Ion Theodorescu-Sion

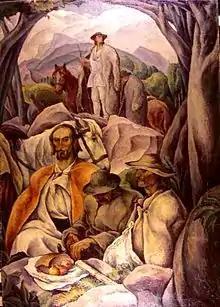
"" ("The Guards", 1925)

Theodorescu-Sion's commitment to aesthetics remains a much debated phase in his activity. Although the magazine's staff columnist noted with delight that he had abandoned his "belabored and obscure" methods for a "direct sensitivity", various authors propose that neo-traditionalism was the culmination of Theodorescu-Sion's decades of experiment. As a conclusion to his "calligraphic painting" theory, George Călinescu notes that "bit by bit, Romanian painting was gliding into the Neo-Byzantine", while Cisek sees the 1920s Sion as a Romanian anti-Impressionist painter of the "volume" and the "classical form", compatible with Cézanne, Derain or Max Unold. Likewise, Tudor Vianu refers to "La izvorul Troiței" and other works from as compositions of brute volumes, creating organic relationships between the figures and the landscape, an against claims that Theodorescu-Sion had become a neoclassic. Amelia Pavel additionally writes that the mature Sion returned to painting trees, with Expressionist filtered through Derain's pictorial techniques and, more characteristically, with a growing interest in making others discover the rural landscape of Romania. According to the Meridiane authors, his "rhythmic sequencing of volumes" shows a mix of influences distilled from contemporary Constructivism and echoes of the Symbolist master Pierre Puvis de Chavannes.